2006 World Solar Rally in Taiwan

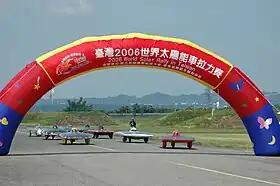
2006 World Solar Rally in Taiwan (Circuit Race).

The 2006 World Solar Rally in Taiwan was a solar vehicle auto race held in September 2006 in Taiwan. Ten teams from five countries, most university-based, competed in a series of races around the island for the trophy.